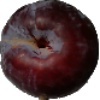
Label: Plum 1